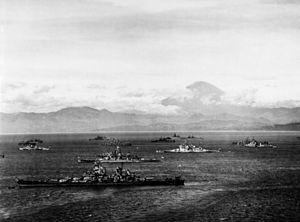
Pendant les dernières semaines de la Seconde Guerre mondiale, des navires de guerre de l'United States Navy, de la Royal Navy et de la Royal New Zealand Navy bombardèrent plusieurs villes et sites industriels du Japon. Ces bombardements causèrent de lourds dégâts aux usines visées, ainsi qu’aux zones civiles avoisinantes. Les militaires japonais n’essayèrent pas d’attaquer la flotte alliée et aucun des navires de guerre impliqués ne fut endommagé. Plus de 1 700 Japonais furent tués au cours de ces attaques et près de 1 500 blessés.